Storming of Farnham Castle

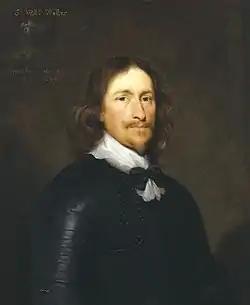
Sir William Waller was tasked with clearing the south east of England of Royalist forces.

The Royalist army was turned back from London after the stand-off at Turnham Green; the King retreated to Oxford, leaving a garrison at Reading. With London no longer threatened by the King's large army, the commander of Parliament's army, the Earl of Essex, wanted to clear the Royalists out of the south east of England completely. Command of the operation was given to Sir William Waller, a Member of Parliament and experienced soldier, who had rapidly gained seniority within the Parliamentarian army.